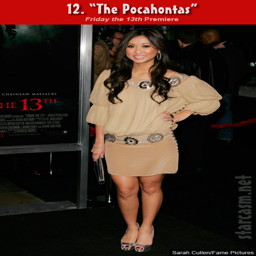
actor at the friday the 13th premiere